H. G. Wells

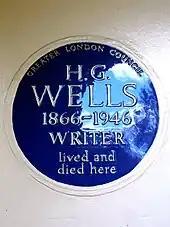
Commemorative blue plaque at Wells's final home in Regent's Park, London

Wells visited Russia three times: 1914, 1920 and 1934. After his visits to Petrograd and Moscow, in January 1914, he came back to England, "a staunch Russophile". His views were recorded in a newspaper article, "Russia and England: A Study on Contrasts", published in "The Daily News" on 1 February 1941, and in his novel "Joan and Peter" (1918). During his second visit, he saw his old friend Maxim Gorky and with Gorky's help, met Vladimir Lenin. In his book "Russia in the Shadows", Wells portrayed Russia as recovering from a total social collapse, "the completest that has ever happened to any modern social organisation". On 23 July 1934, after visiting U.S. President Franklin D. Roosevelt, Wells went to the Soviet Union and interviewed Joseph Stalin for three hours for the "New Statesman" magazine, which was extremely rare at that time. He told Stalin how he had seen 'the happy faces of healthy people' in contrast with his previous visit to Moscow in 1920. However, he also criticised the lawlessness, class discrimination, state violence, and absence of free expression. Stalin enjoyed the conversation and replied accordingly. As the chairman of the London-based PEN International, which protected the rights of authors to write without being intimidated, Wells hoped by his trip to USSR, he could win Stalin over by force of argument. Before he left, he realised that no reform was to happen in the near future.